William Frauenglass

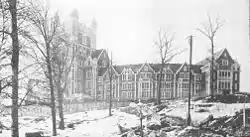
Shepard Hall at City College of New York circa 1907, where Frauenglass studied

In 1928, Frauenglass obtained a BA in social science from the City College of New York. In 1952, he obtained a degree from New York University.